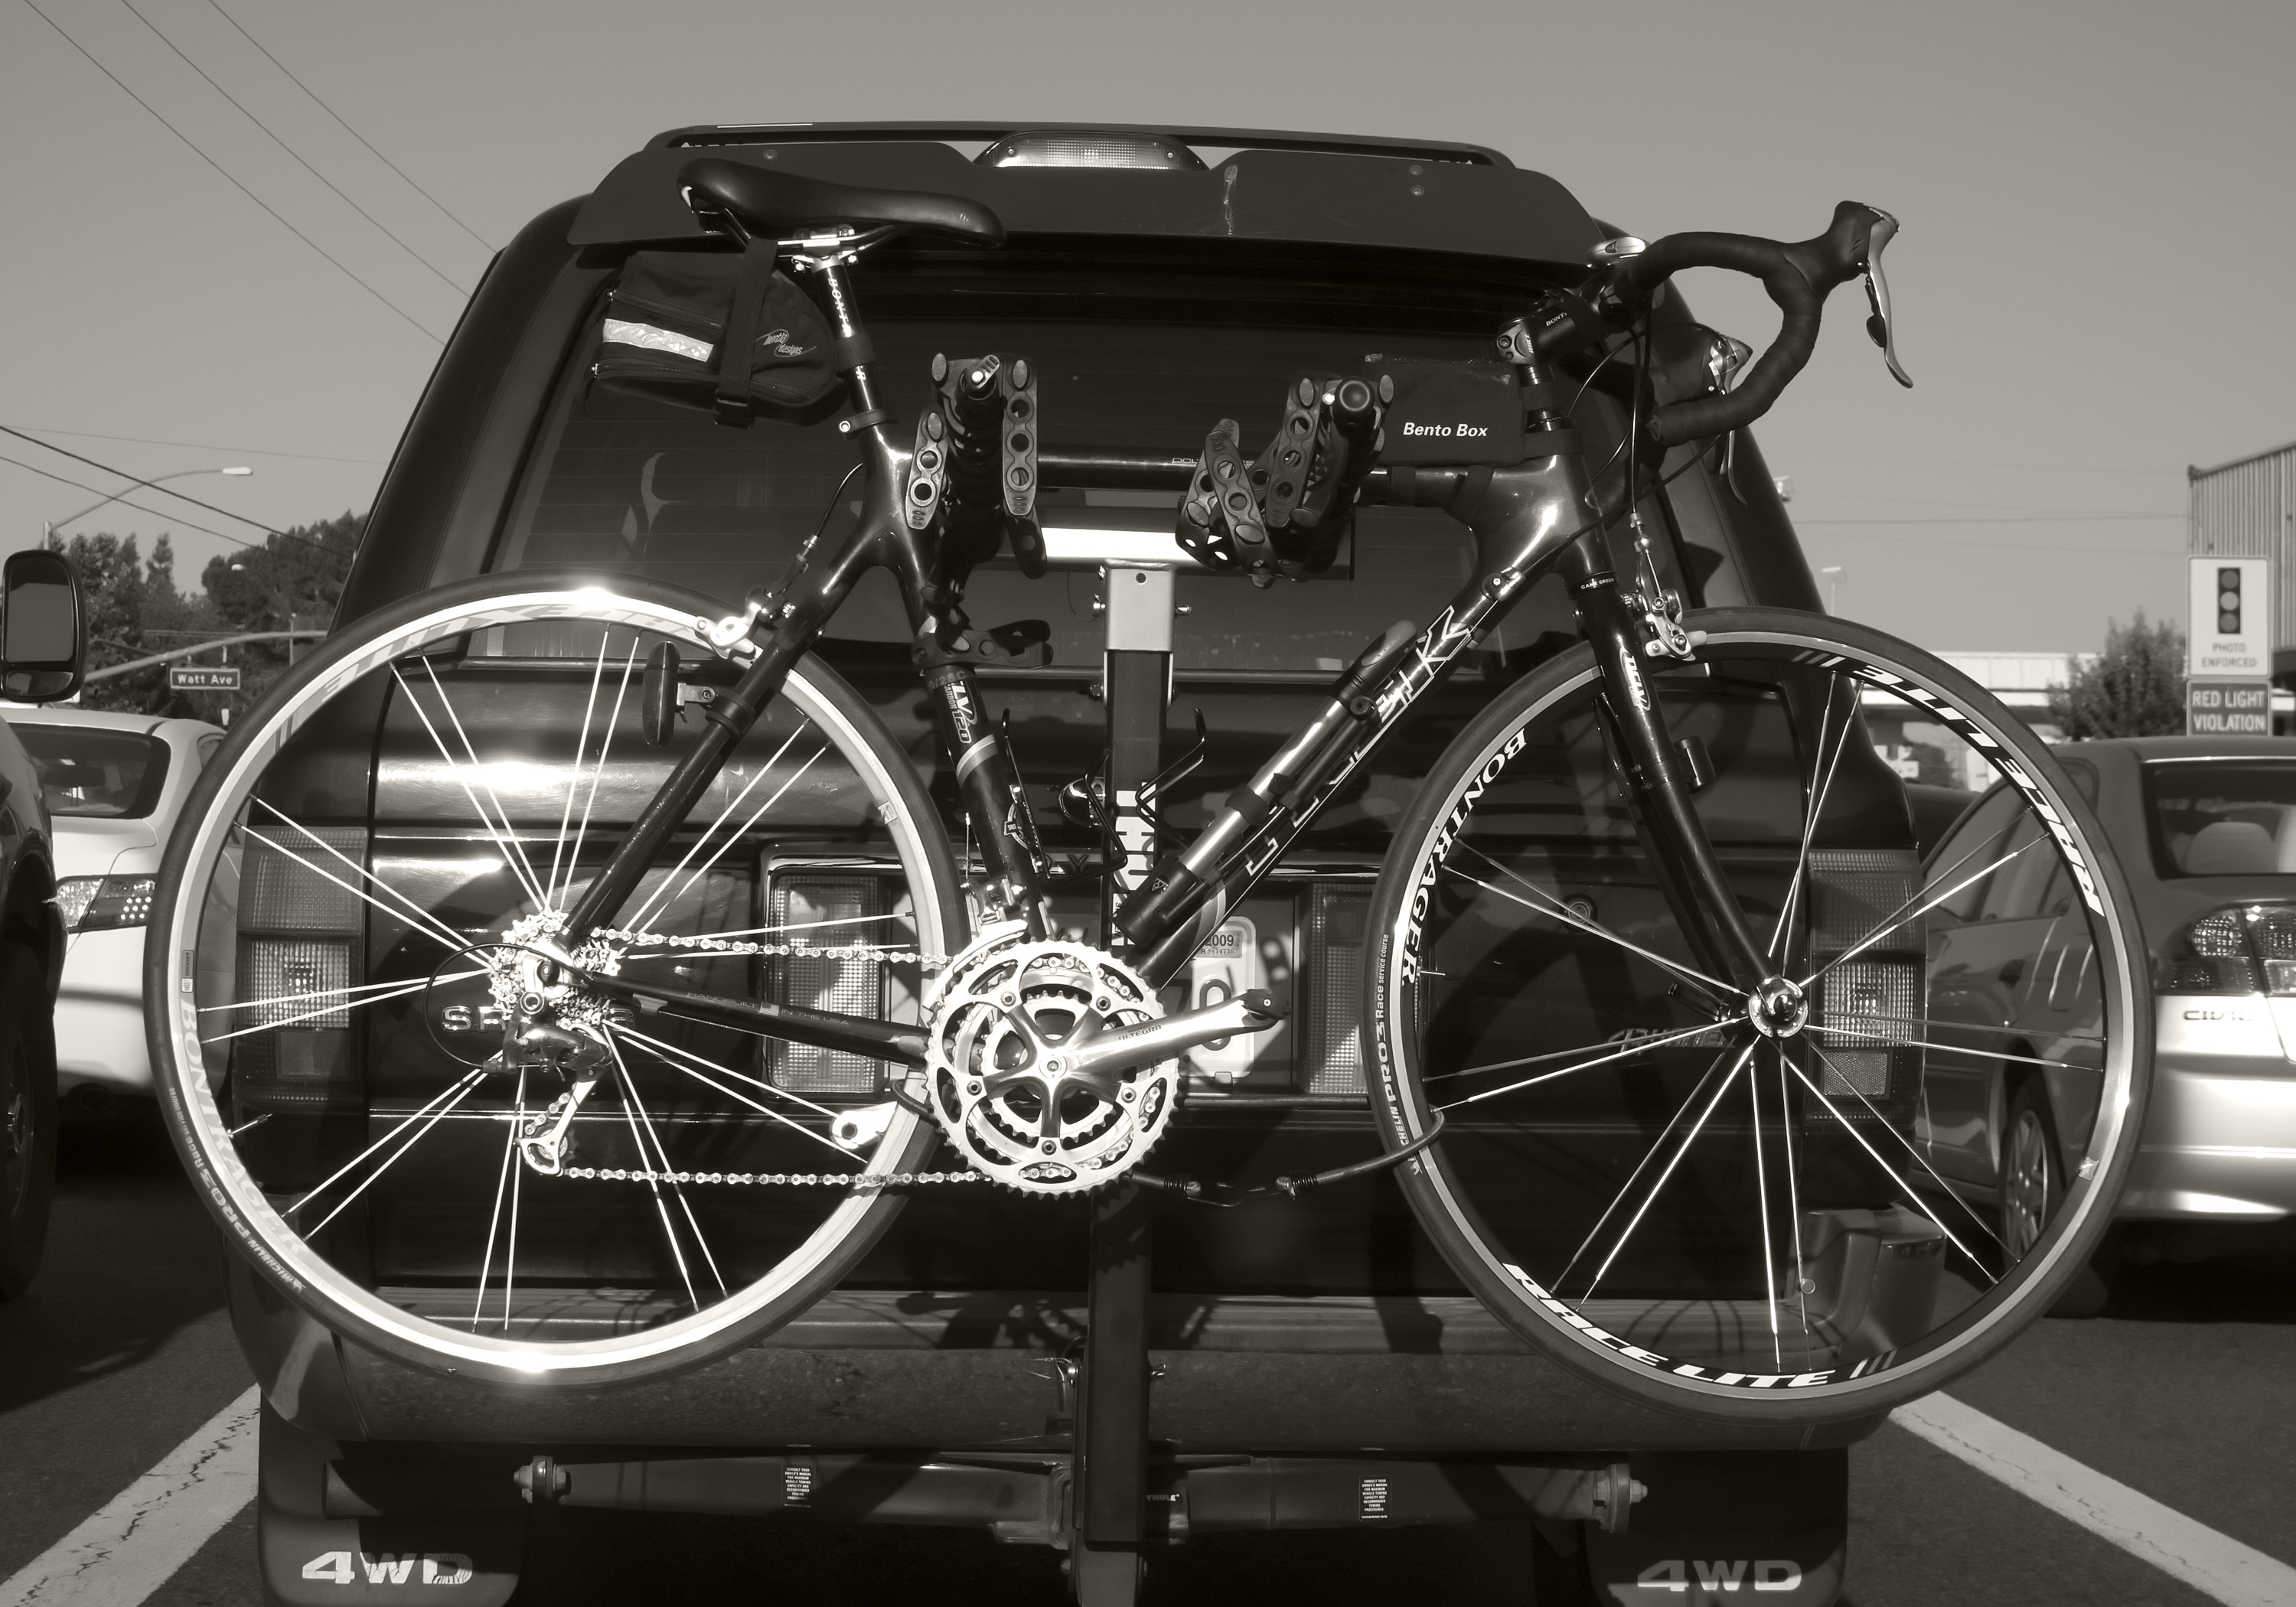
black and white, car, wheel, bicycle, trek, vehicle, motorcycle, black, monochrome, engine, rim, carbon, erg, unobtainium, handwavium, scrith, land vehicle, monochrome photography, automobile make, automotive design, luxury vehicle, aircraft engine